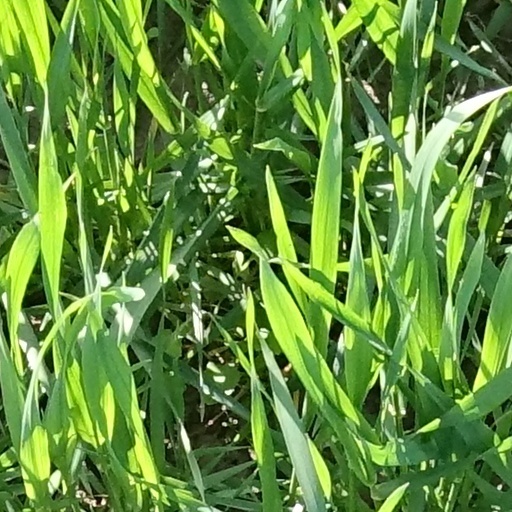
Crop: wheat